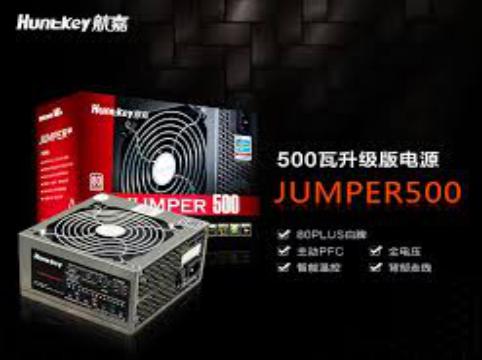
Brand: huntkey
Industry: Food